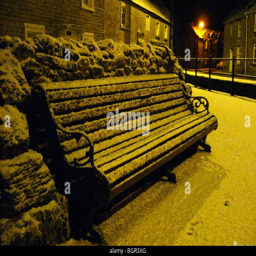
a wooden park bench at night covered in light dusting of snow , with orange glow of street lamp